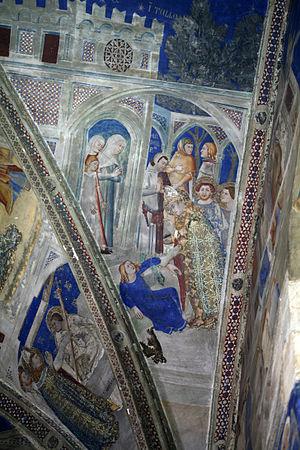
La vie de saint Martial - Guérison de la fille d'Arnulfus - Voûtain sud. Chapelle de saint Martial, Palais des Papes, Avignon, Vaucluse, France.
La chapelle Saint-Martial est une chapelle du palais des papes d'Avignon.